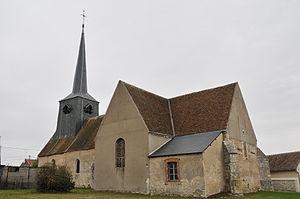
Église Saint-Pierre de Montereau, Loiret, France